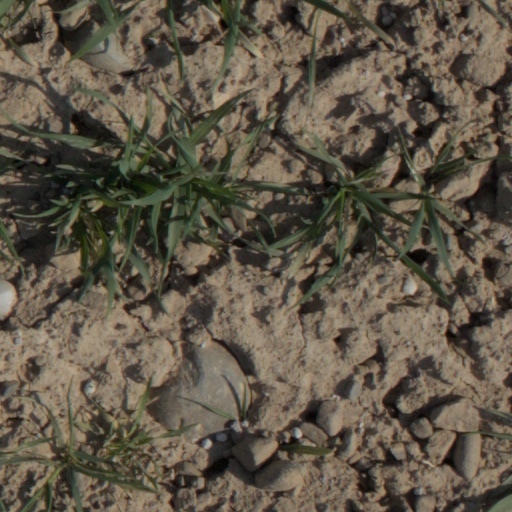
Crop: wheat